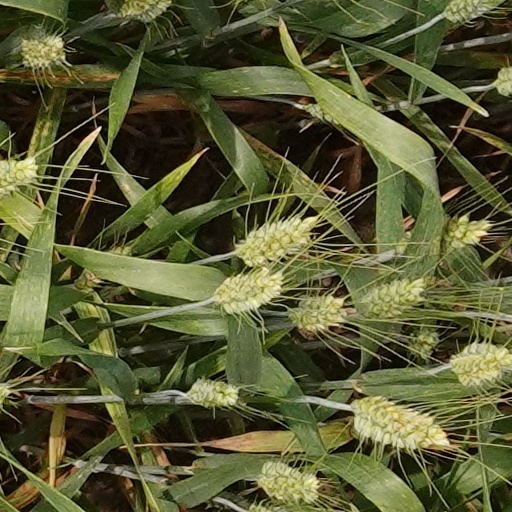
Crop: wheat